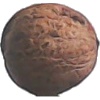
Label: Walnut 1